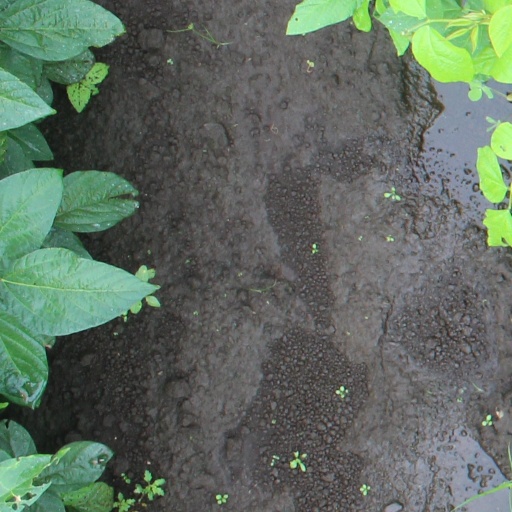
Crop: soybean